List of Golden Kamuy chapters

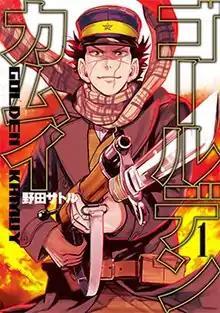
The cover art shows Sugimoto, a man carrying a firearm equipped with a bayonet, in front of flames.

"Golden Kamuy" is a Japanese manga series written and illustrated by Satoru Noda. It is set in Hokkaido, Japan, and follows Saichi "Immortal" Sugimoto, a Japanese soldier surviving the Russo-Japanese War, trying to provide for his dead comrade's wife, and Asirpa, an Ainu girl searching for her father's murderer. The two search for a hidden stash of Ainu gold, stolen by a criminal group, which also is targeted by the 7th Division of the Imperial Japanese Army.